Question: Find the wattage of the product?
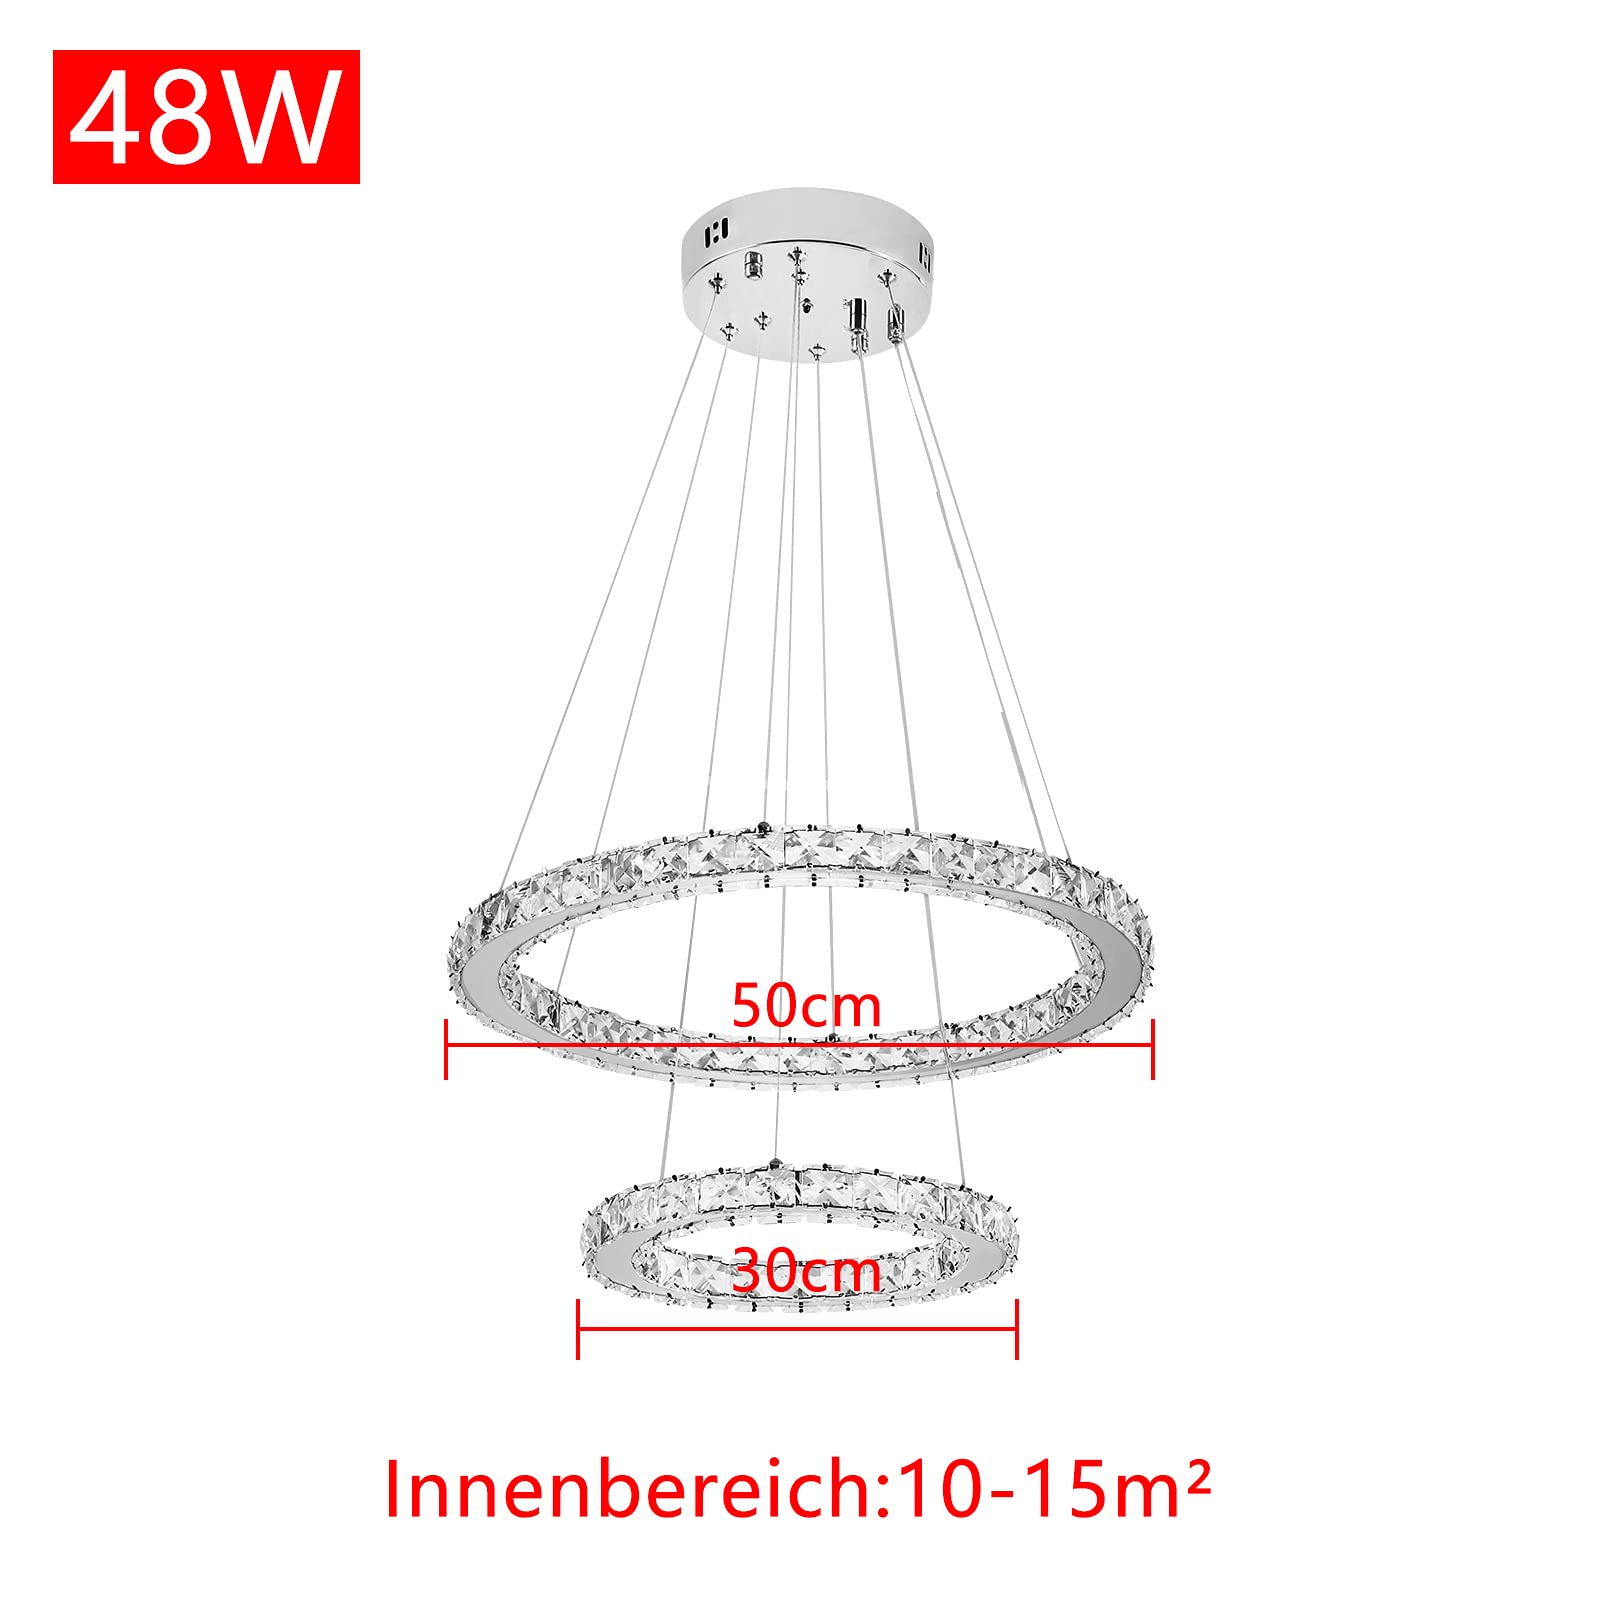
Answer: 48.0 watt